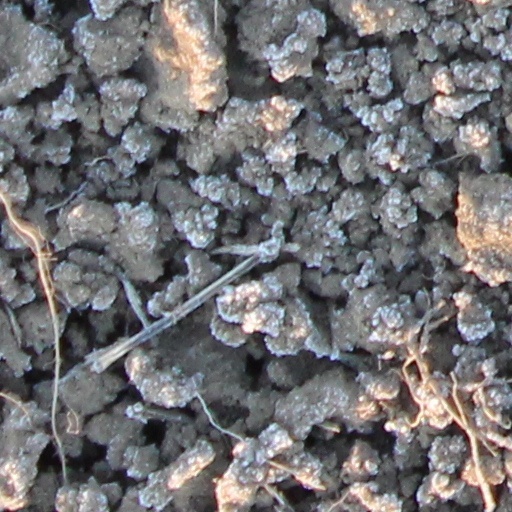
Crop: wheat